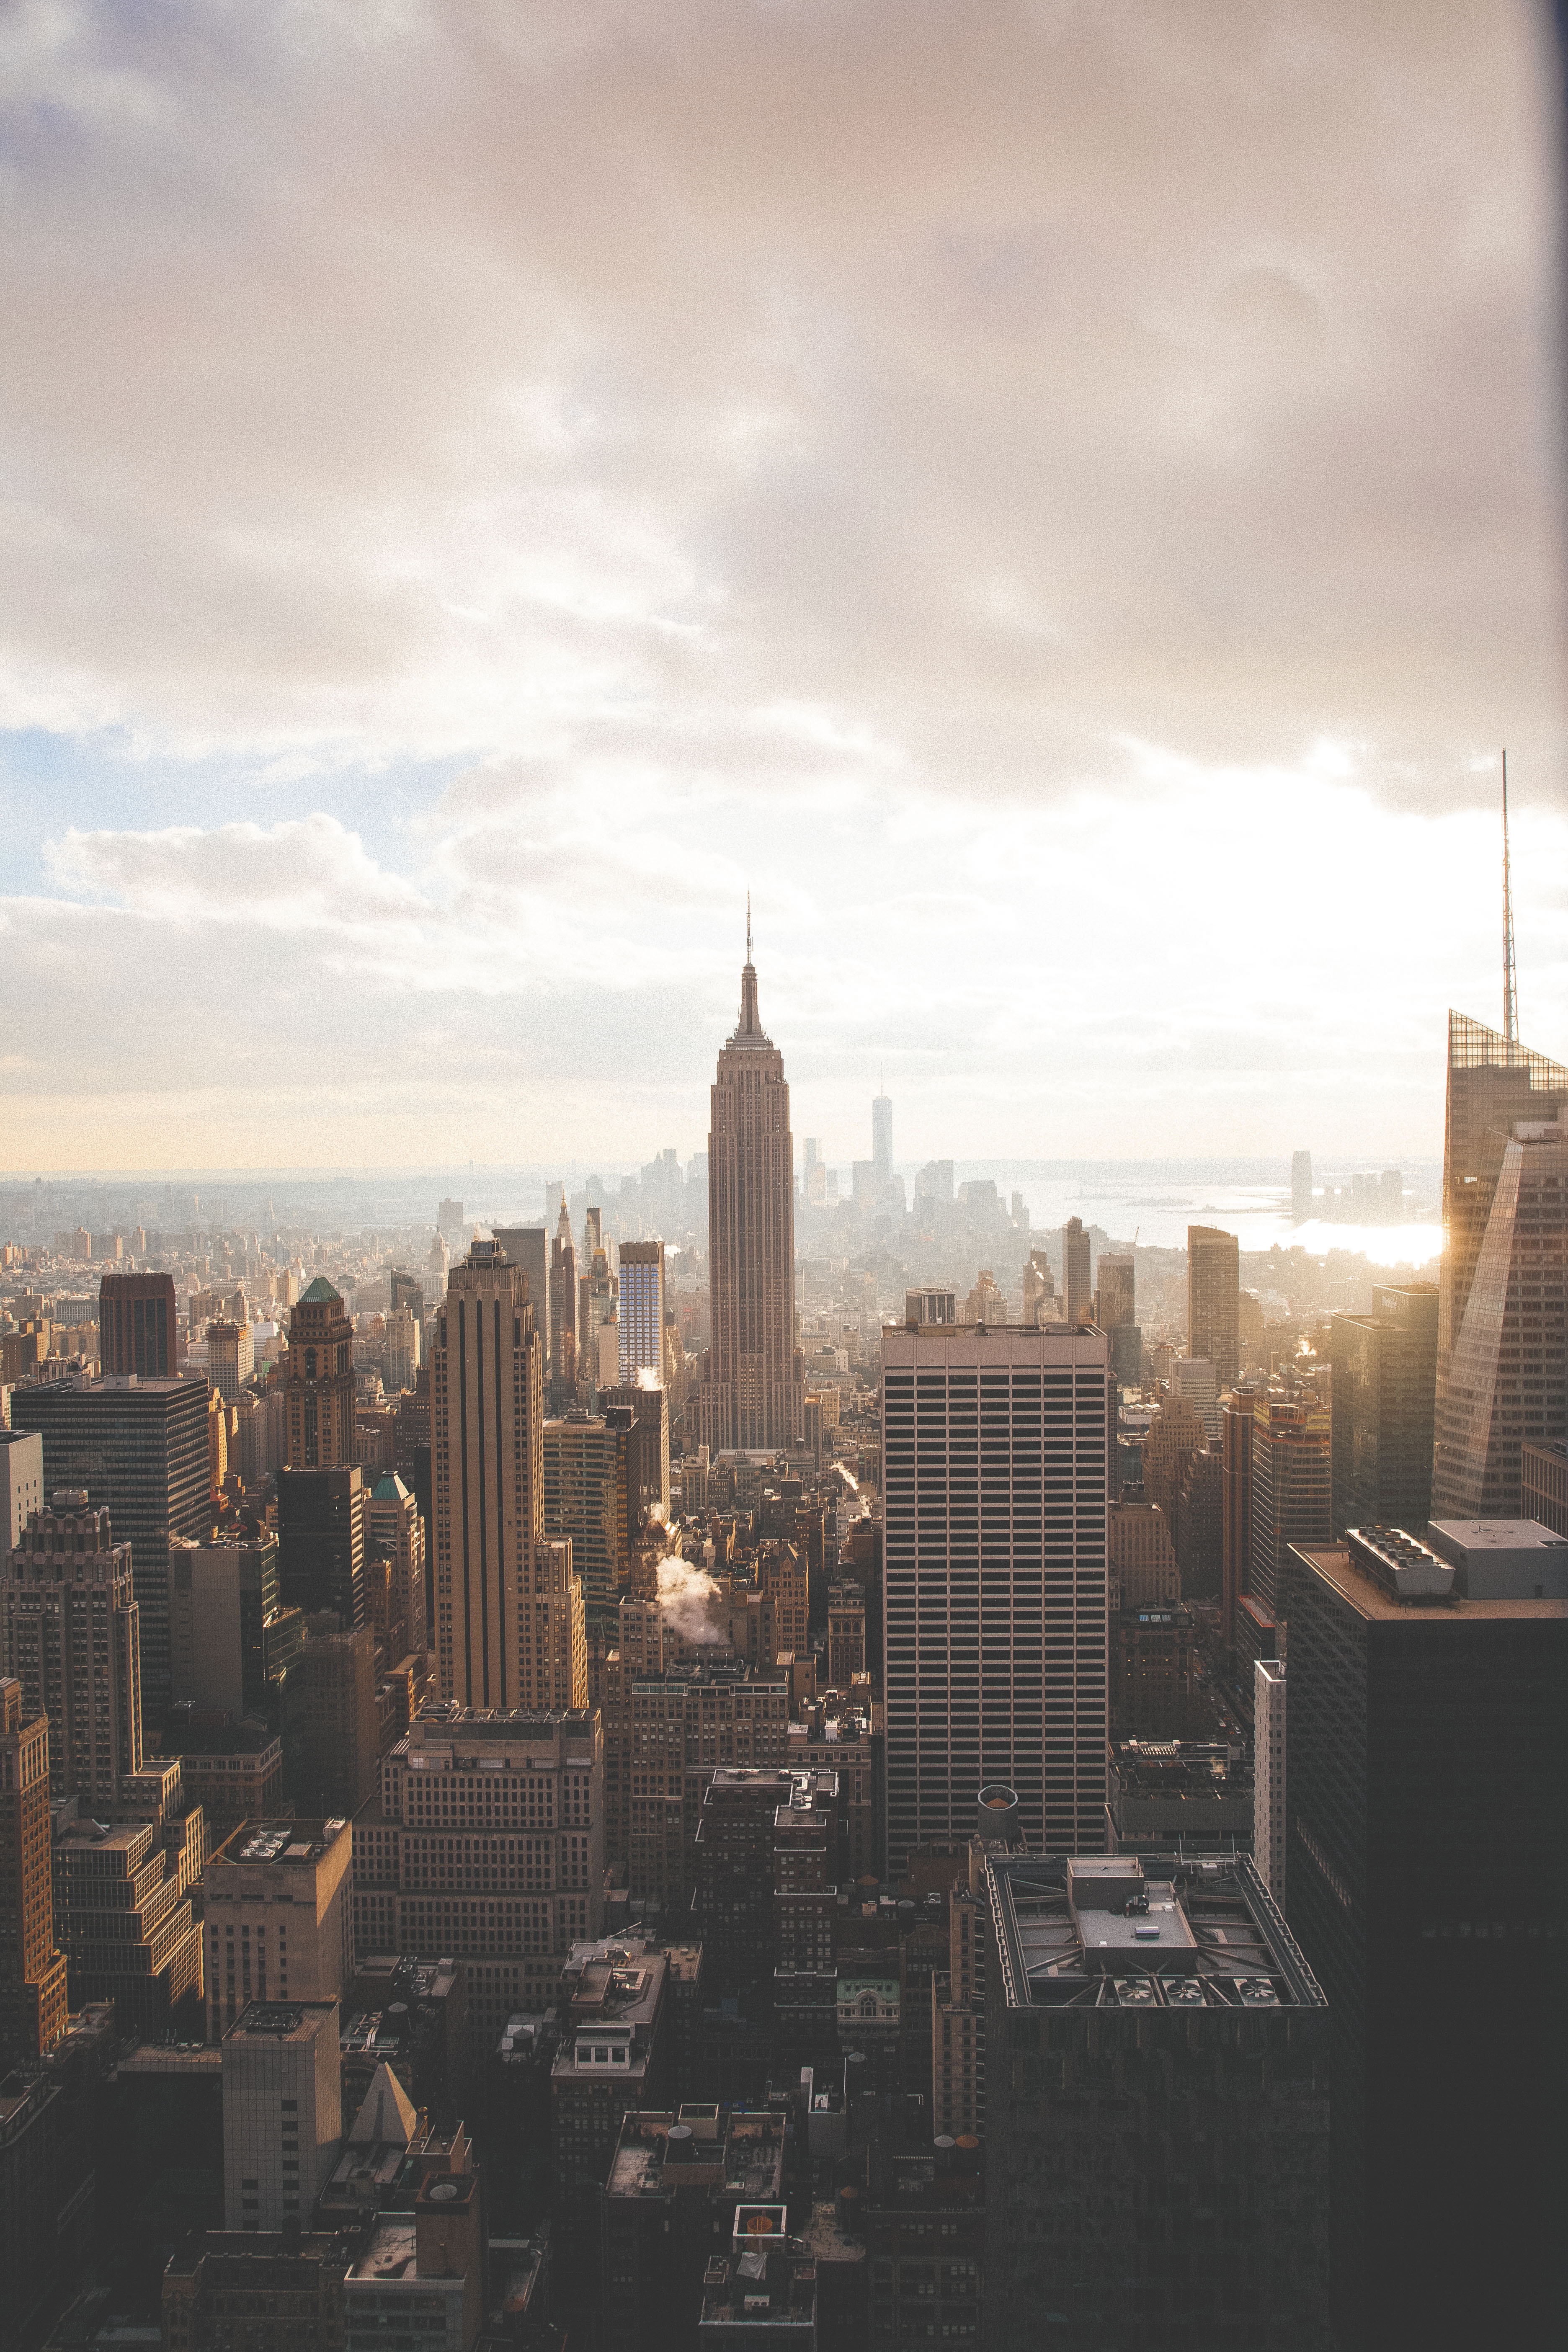
horizon, skyline, morning, city, skyscraper, urban, new york, manhattan, new york city, cityscape, downtown, dusk, evening, reflection, tower, nyc, usa, america, landmark, metropolitan, tower block, skyscrapers, buildings, midtown, metropolis, urban area, atmospheric phenomenon, human settlement, metropolitan area